Guido Jung

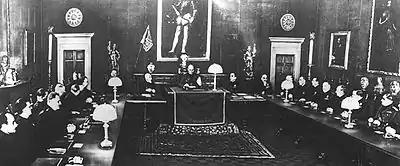
As a senior minister in the cabinet, Jung was also a member of the Grand Council of Fascism, pictured here in 1936.

During an official visit by Hermann Göring to Italy, Mussolini assigned Jung to meet with the German minister, prompting David Schwartz of the "Wisconsin Jewish Chronicle" to write that "it must have been a lesson in tolerance".